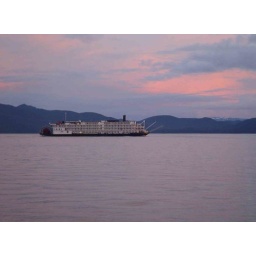
This fake sternwheel paddle cruise ship hit a chartered rock in May and is now back looking for more.